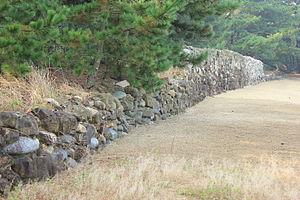
L’histoire du Japon commence avec le peuplement d'un groupe d'îles au sud-est de la péninsule coréenne, environ 100 000 ans av. J.-C. Les premières traces d'industrie, des pierres polies, remontent à 32 000 ans. Des poteries, parmi les plus anciennes de l'humanité, sont produites vers 13 000 ans avant notre ère lors de la période Jōmon, et comprennent les premières formes d'œuvres artistiques : les dogū. 400 ans avant notre ère sont introduites des technologies venant de Chine et de Corée comme la riziculture et la fonte du bronze et du fer.